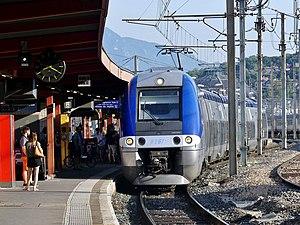
Vue du TER matinal n° 96630 assurant la liaison entre Genève (Suisse) et Grenoble (Isère) arrivant en gare de Chambéry, en Savoie.